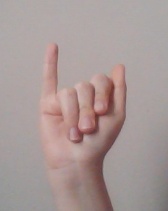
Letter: meem